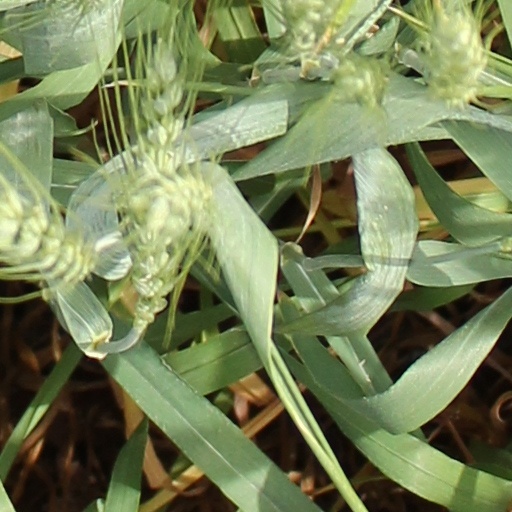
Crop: wheat